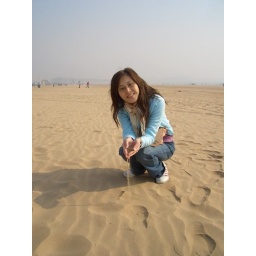
Tsing dao ppl told us the sand here is in golden color.........